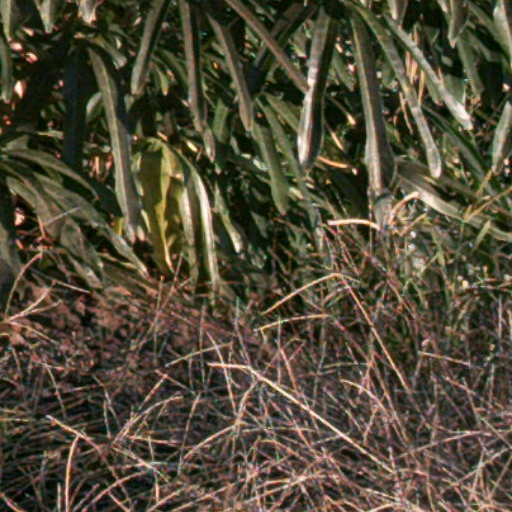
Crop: cassava